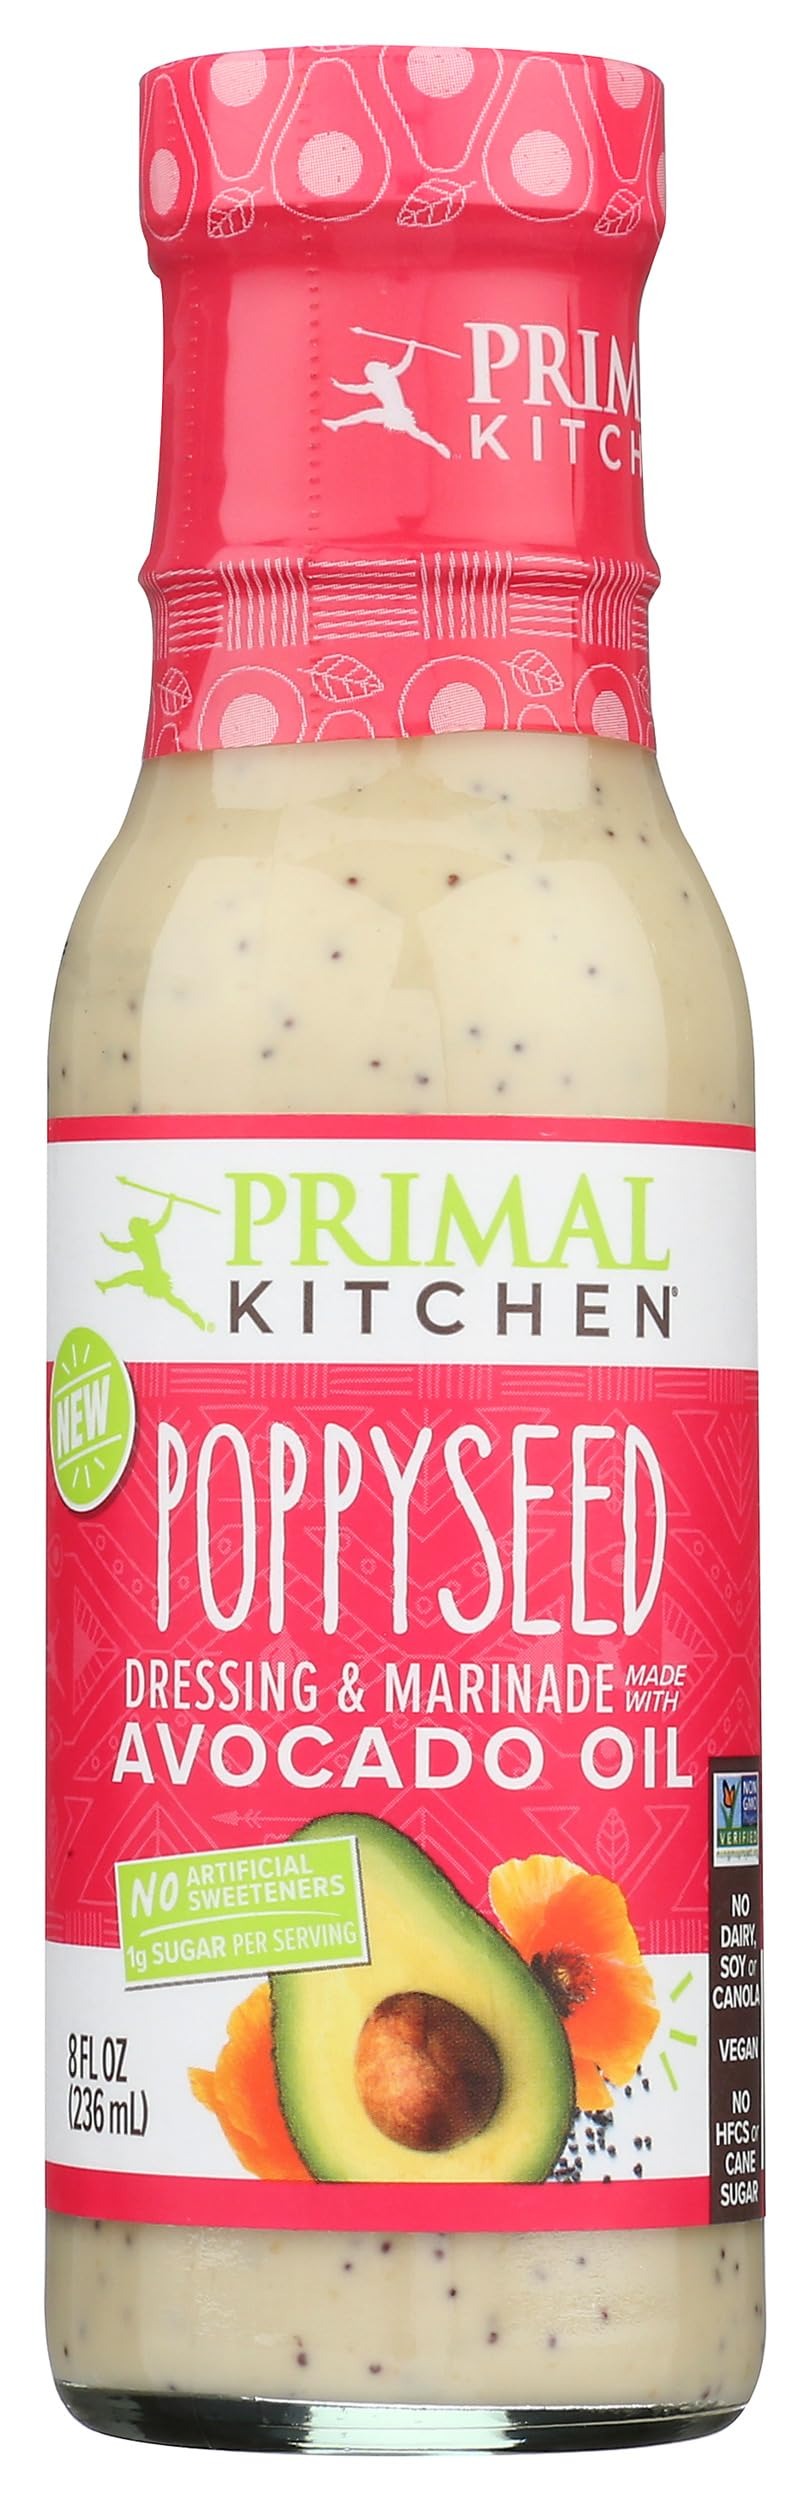
Item Name: Primal Kitchen Poppy Seed Dressing & Marinade with Avocado Oil, Vegan, Keto & Paleo Friendly, Gluten Free & Non-GMO, 8 Fluid Ounce (Pack of 6)
Bullet Point: Primal Kitchen Poppy Seed Dressing & Marinade with Avocado Oil, Vegan, Keto & Paleo Friendly, Gluten Free & Non-GMO, 8 Fluid Ounce (Pack of 6)
Value: 48.0
Unit: Fl Oz

Price: 44.25